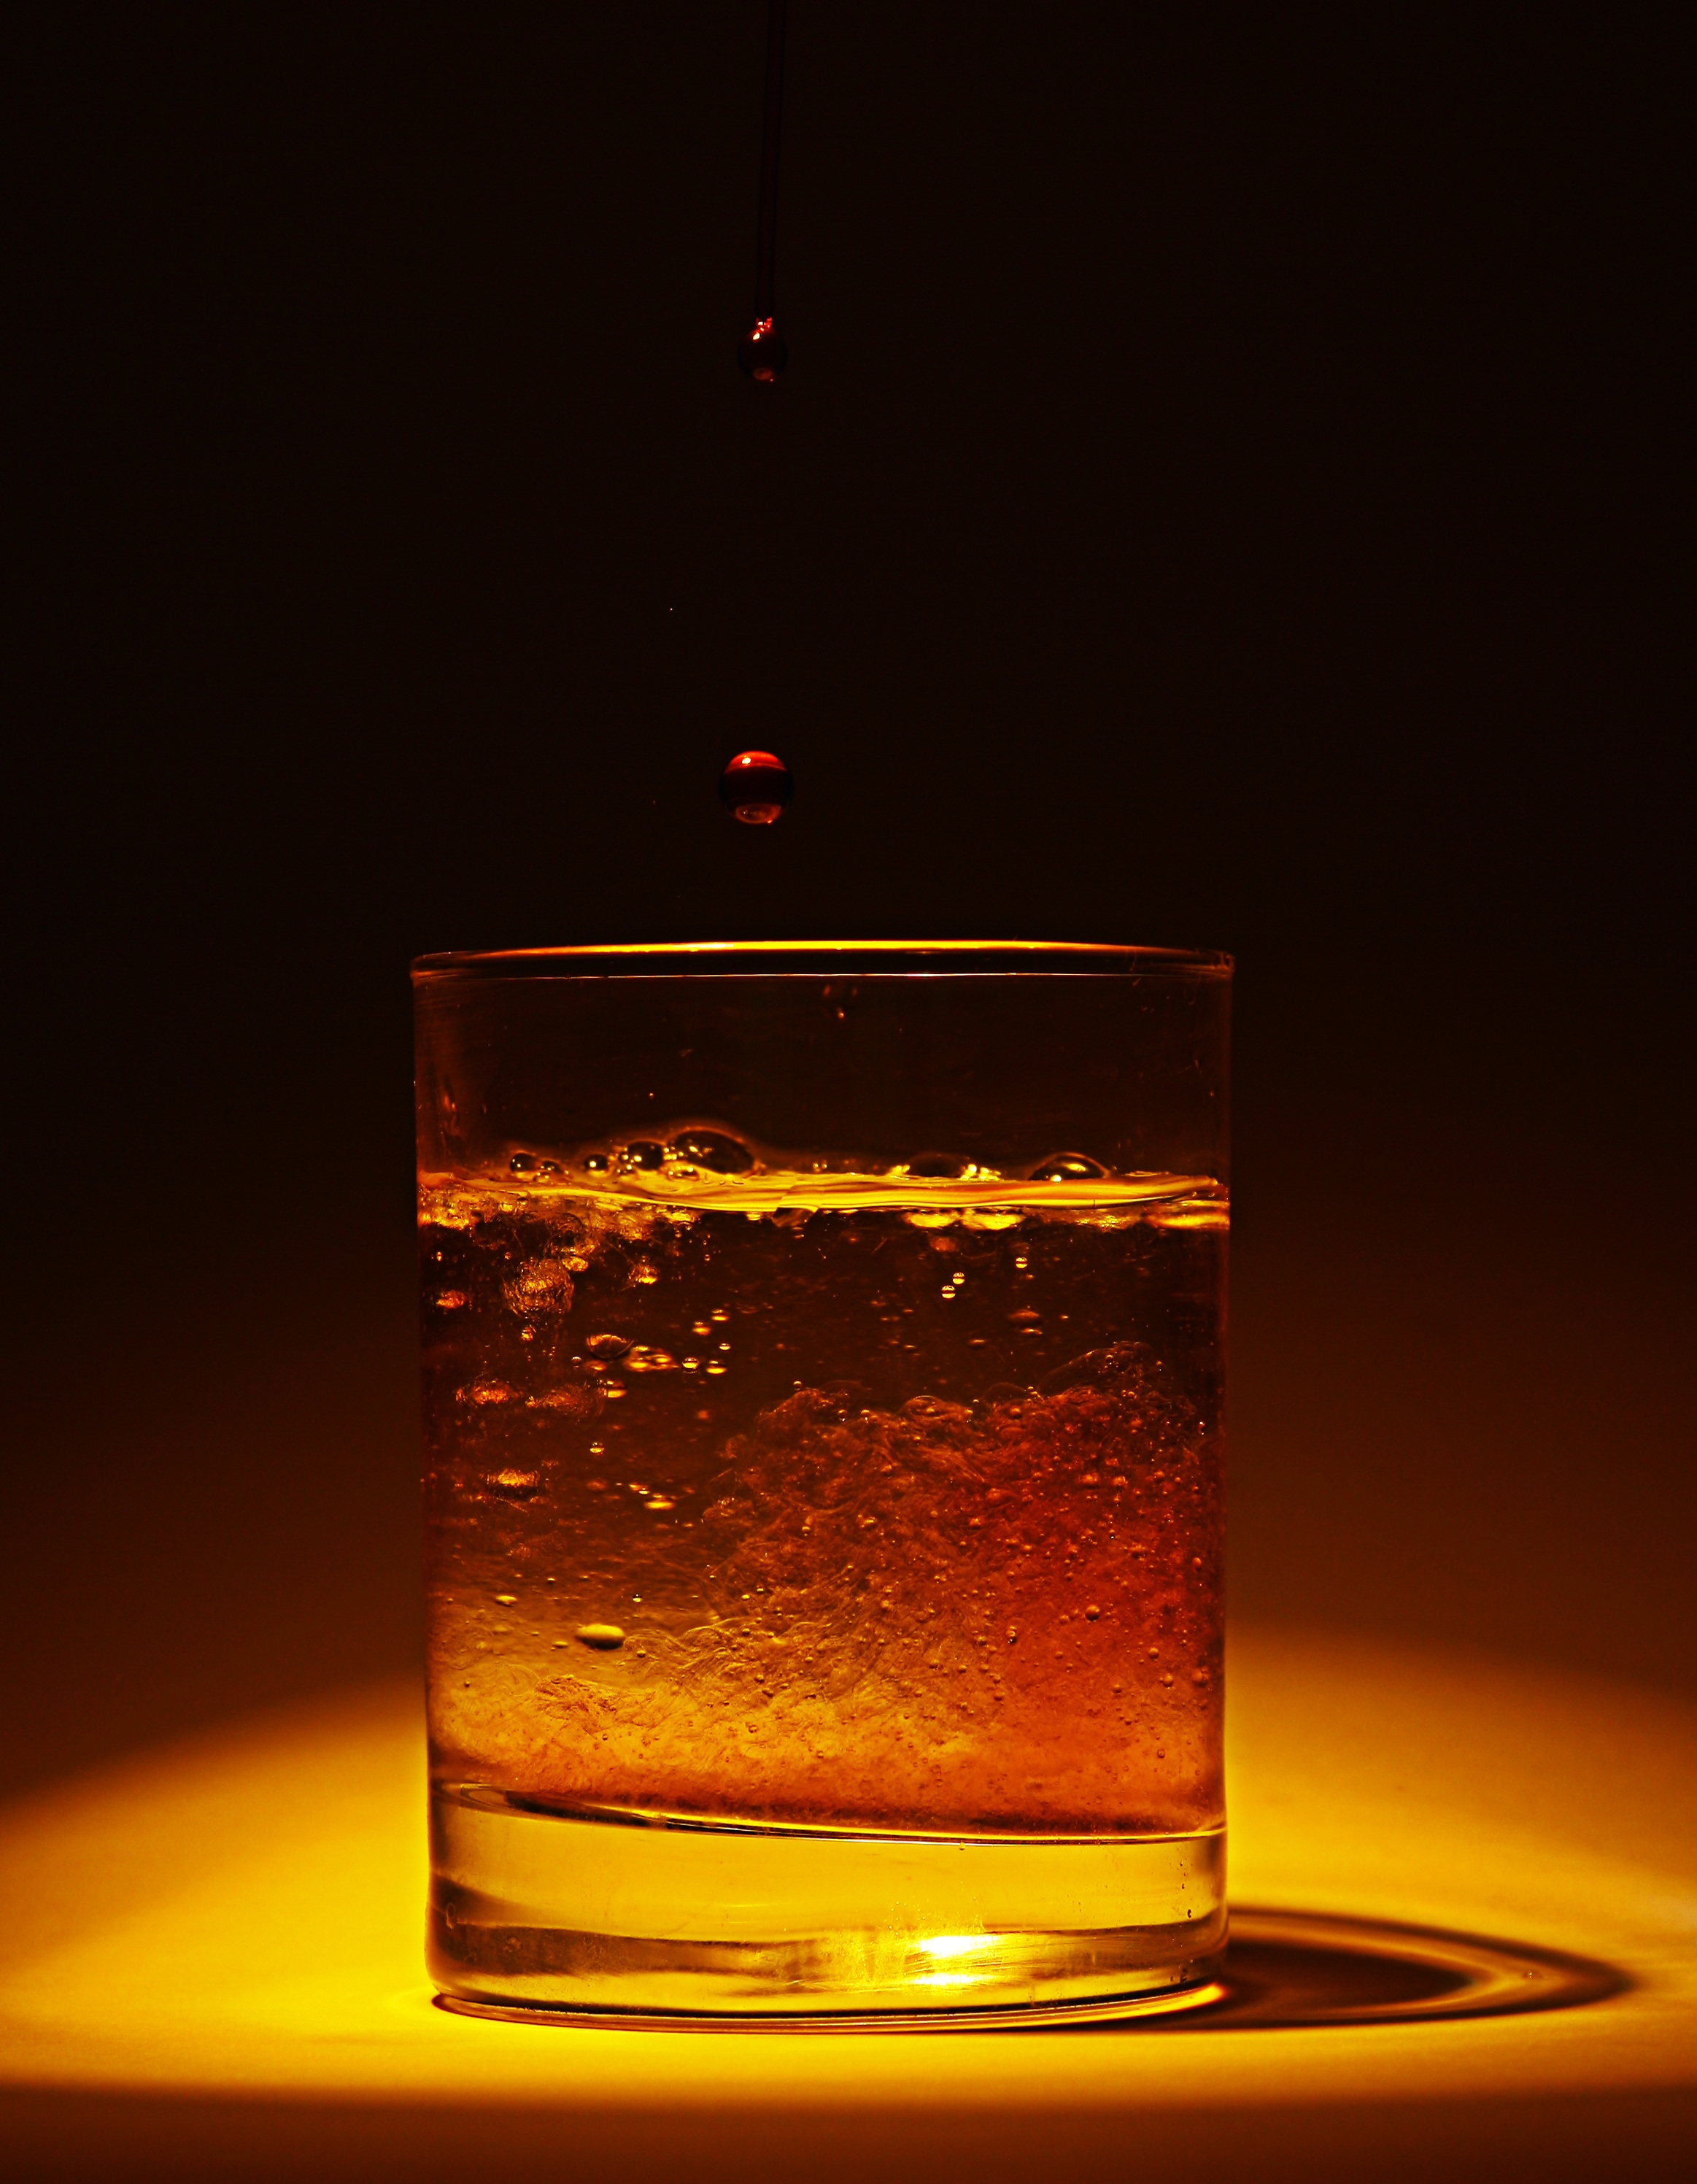
water, light, night, glass, orange, red, flame, drink, darkness, colorful, yellow, candle, lighting, cocktail, glasses, whisky, liqueur, mood, pleasure, drinking cup, prost, brandy, drinkers, distilled beverage